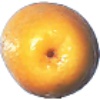
Label: kumquats